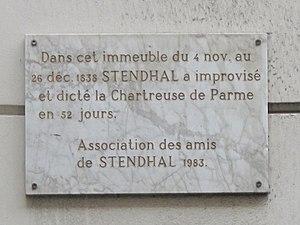
Immeuble où Stendhal a dicté ""la Chartreuse de Parme"" en 1839
La Chartreuse de Parme est un roman publié par Stendhal. Cette œuvre majeure, qui lui valut la célébrité, fut publiée en deux volumes en mars 1839, puis refondue en 1841, soit peu avant la mort de Stendhal, à la suite d'un article fameux de Balzac et prenant de fait un tour plus « balzacien » : aujourd’hui, c’est le texte stendhalien d’origine qu’on lit encore.
La rue de Caumartin est une voie située dans le quartier de la Chaussée-d'Antin du 9ᵉ arrondissement de Paris. Elle est parfois désignée sous le nom fautif rue Caumartin.